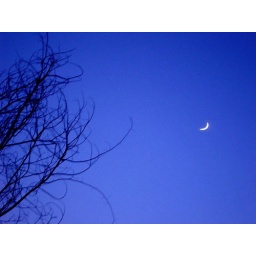
The pearl white moon upon the dark blue sky. <3